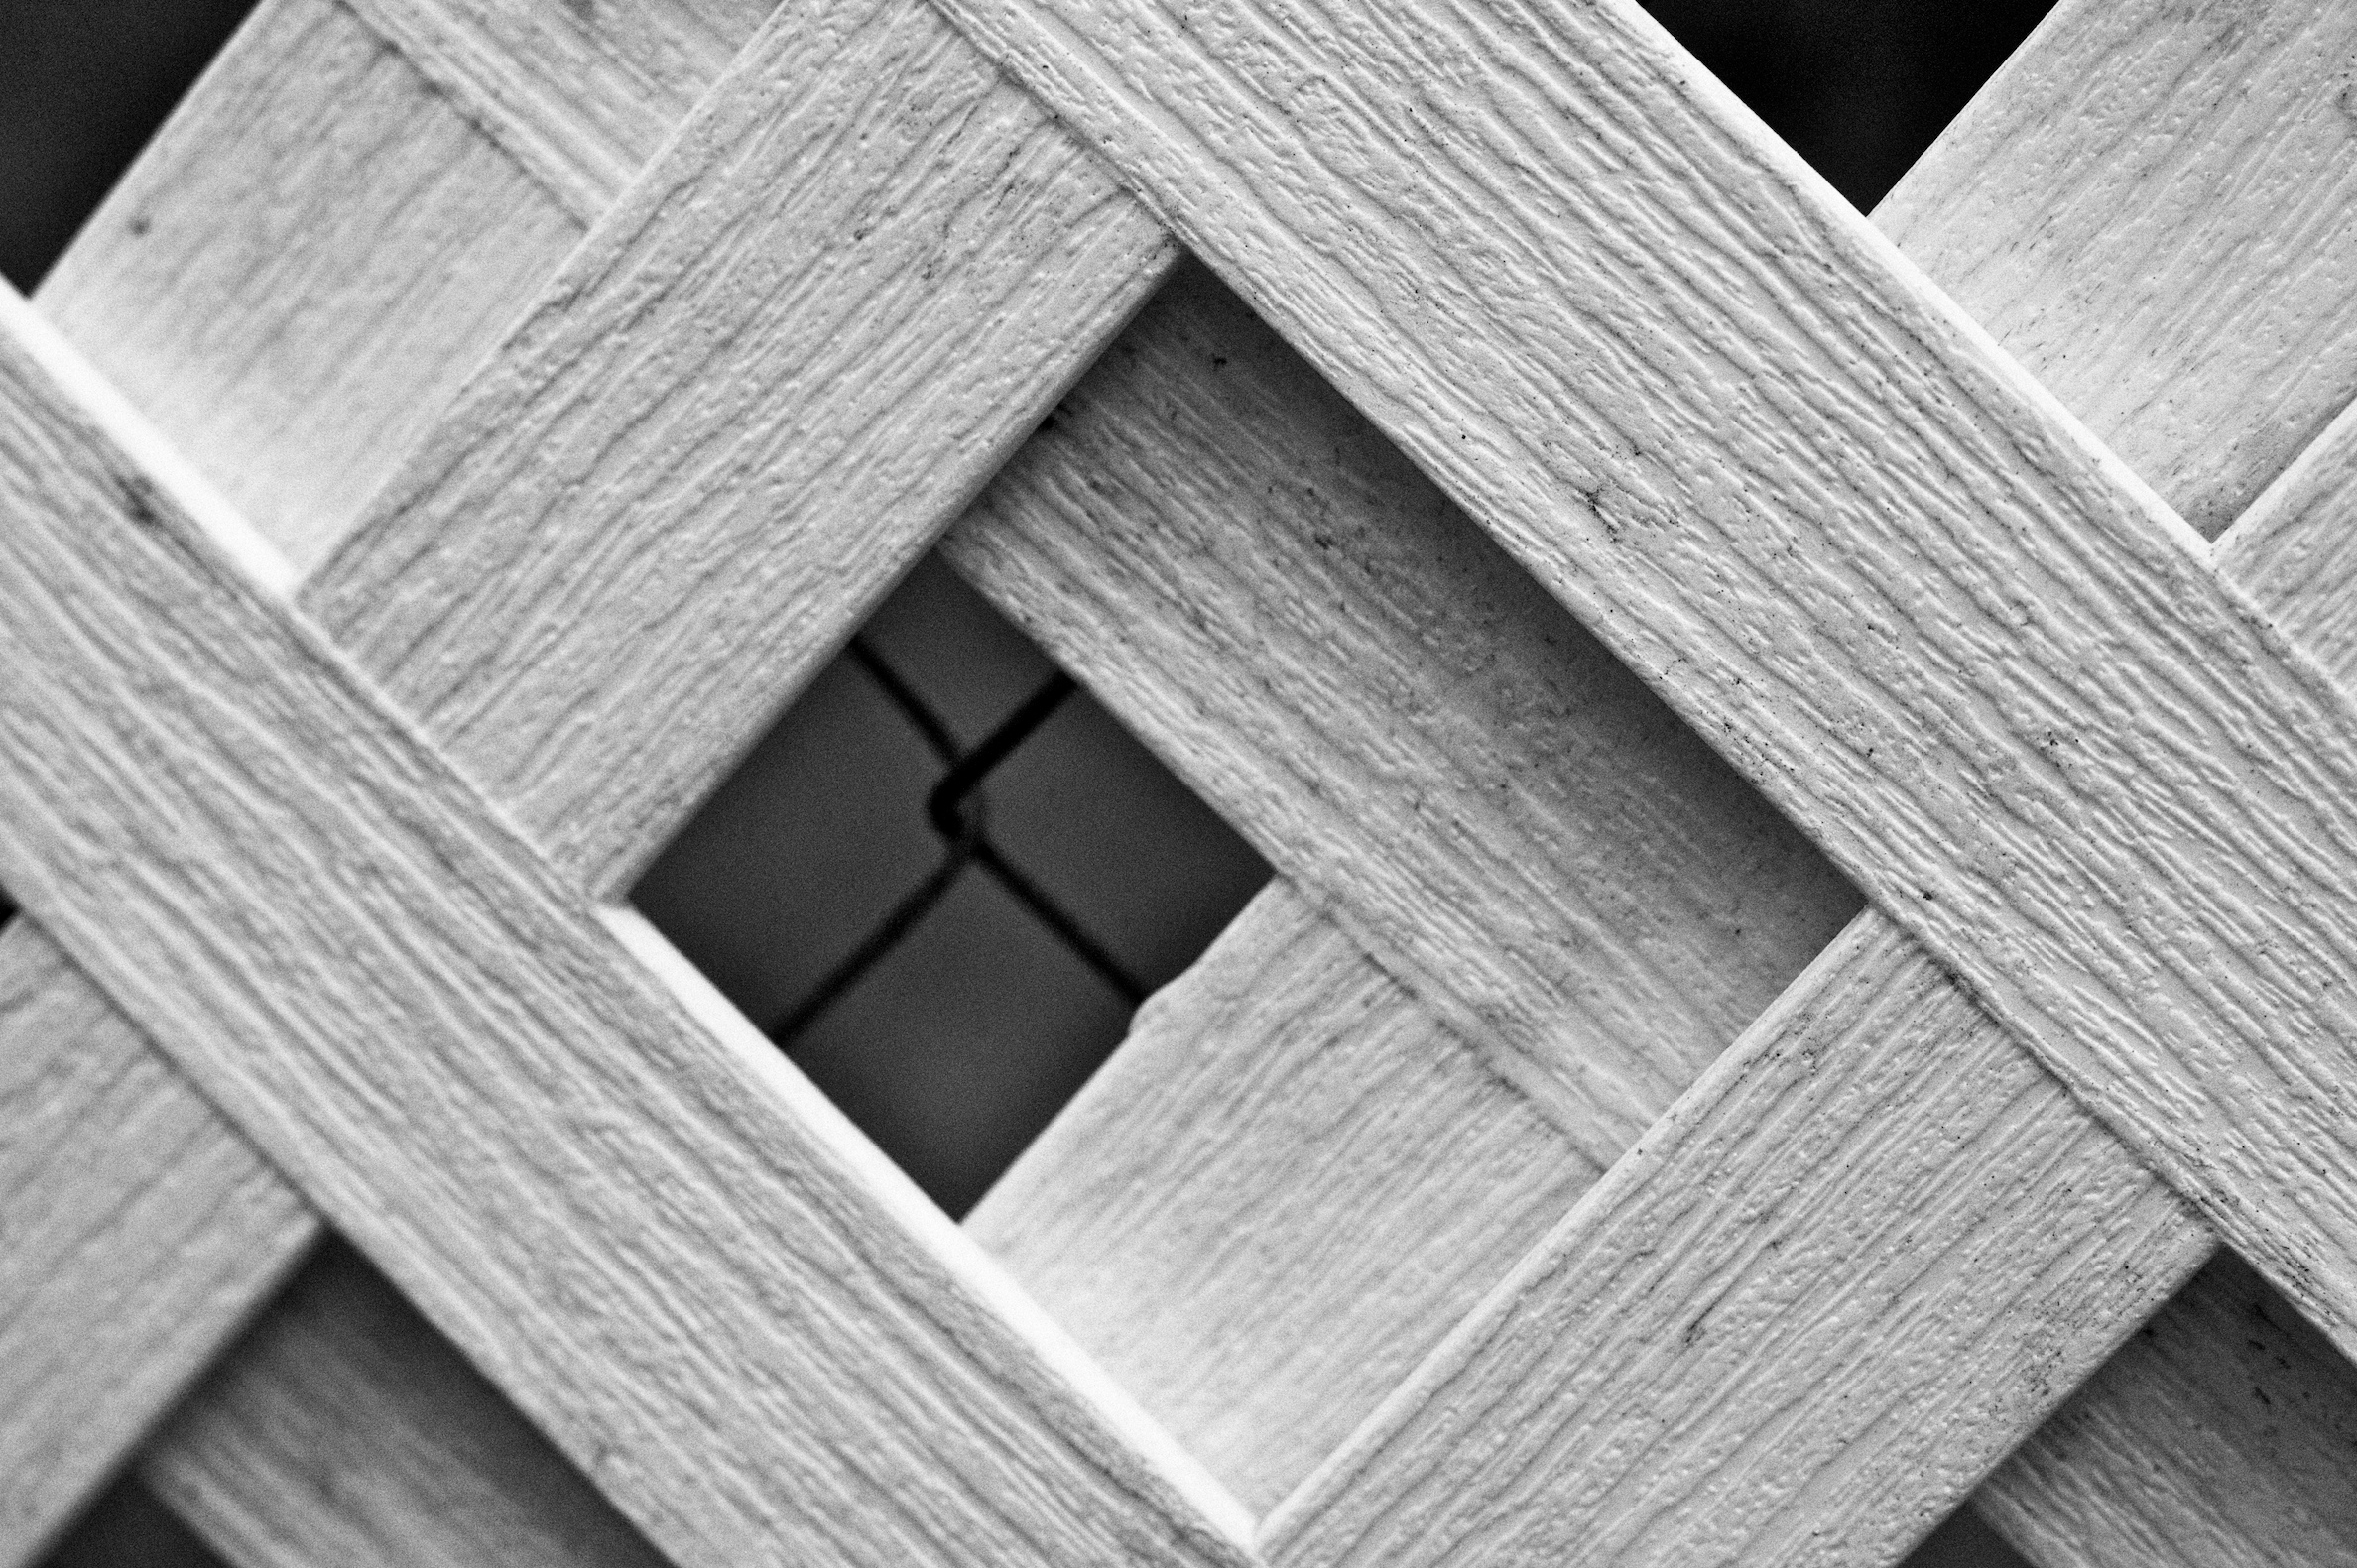
black and white, wood, white, photography, line, black, monochrome, design, symmetry, 2009365, patterns4judy, monochrome photography